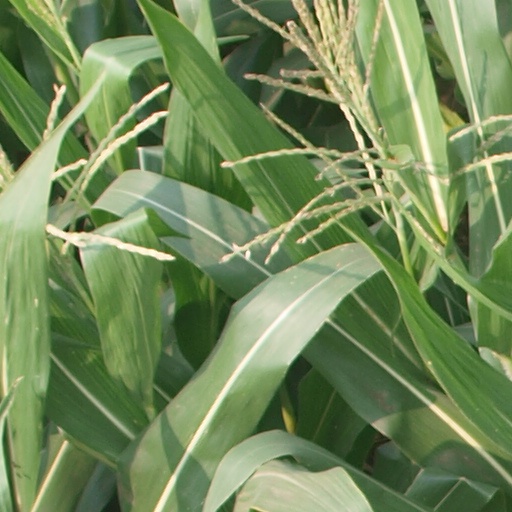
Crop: maize; corn